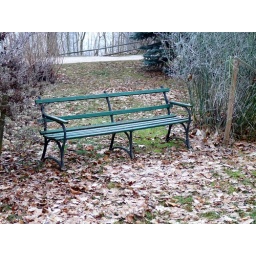
green bench in castle park